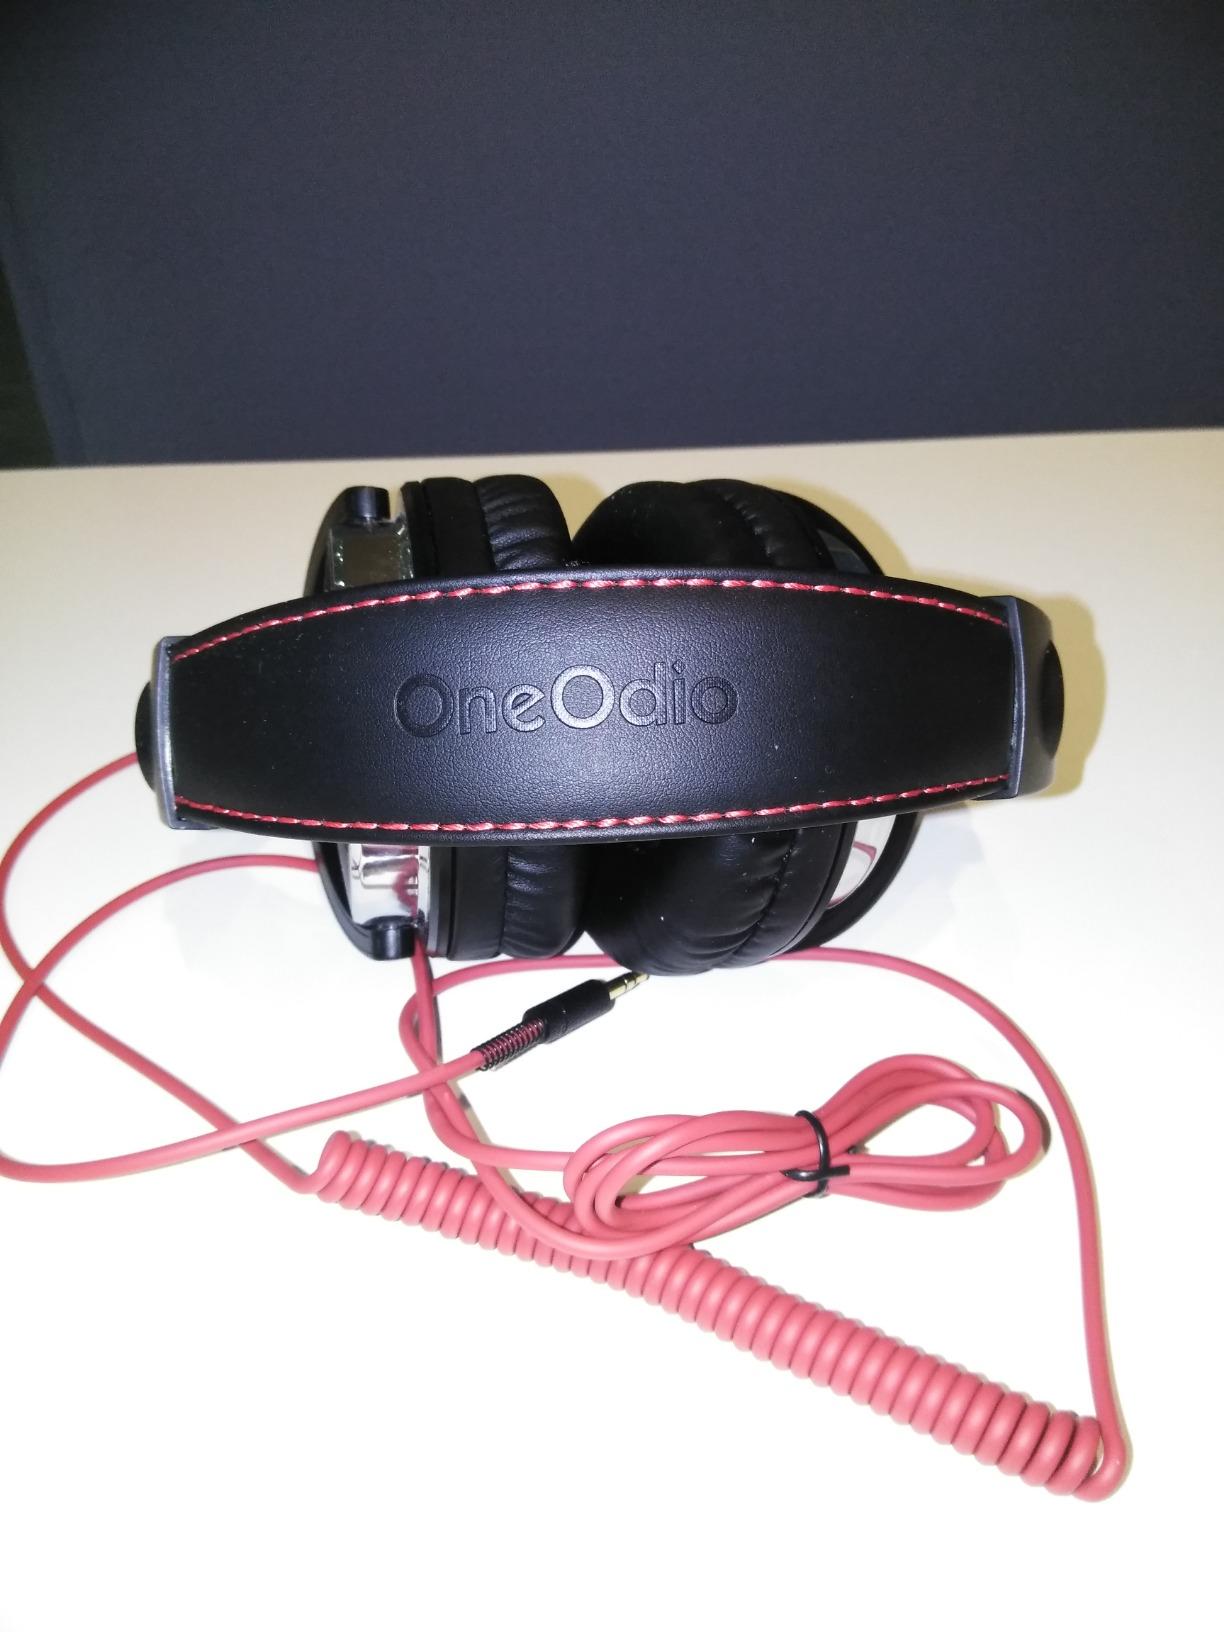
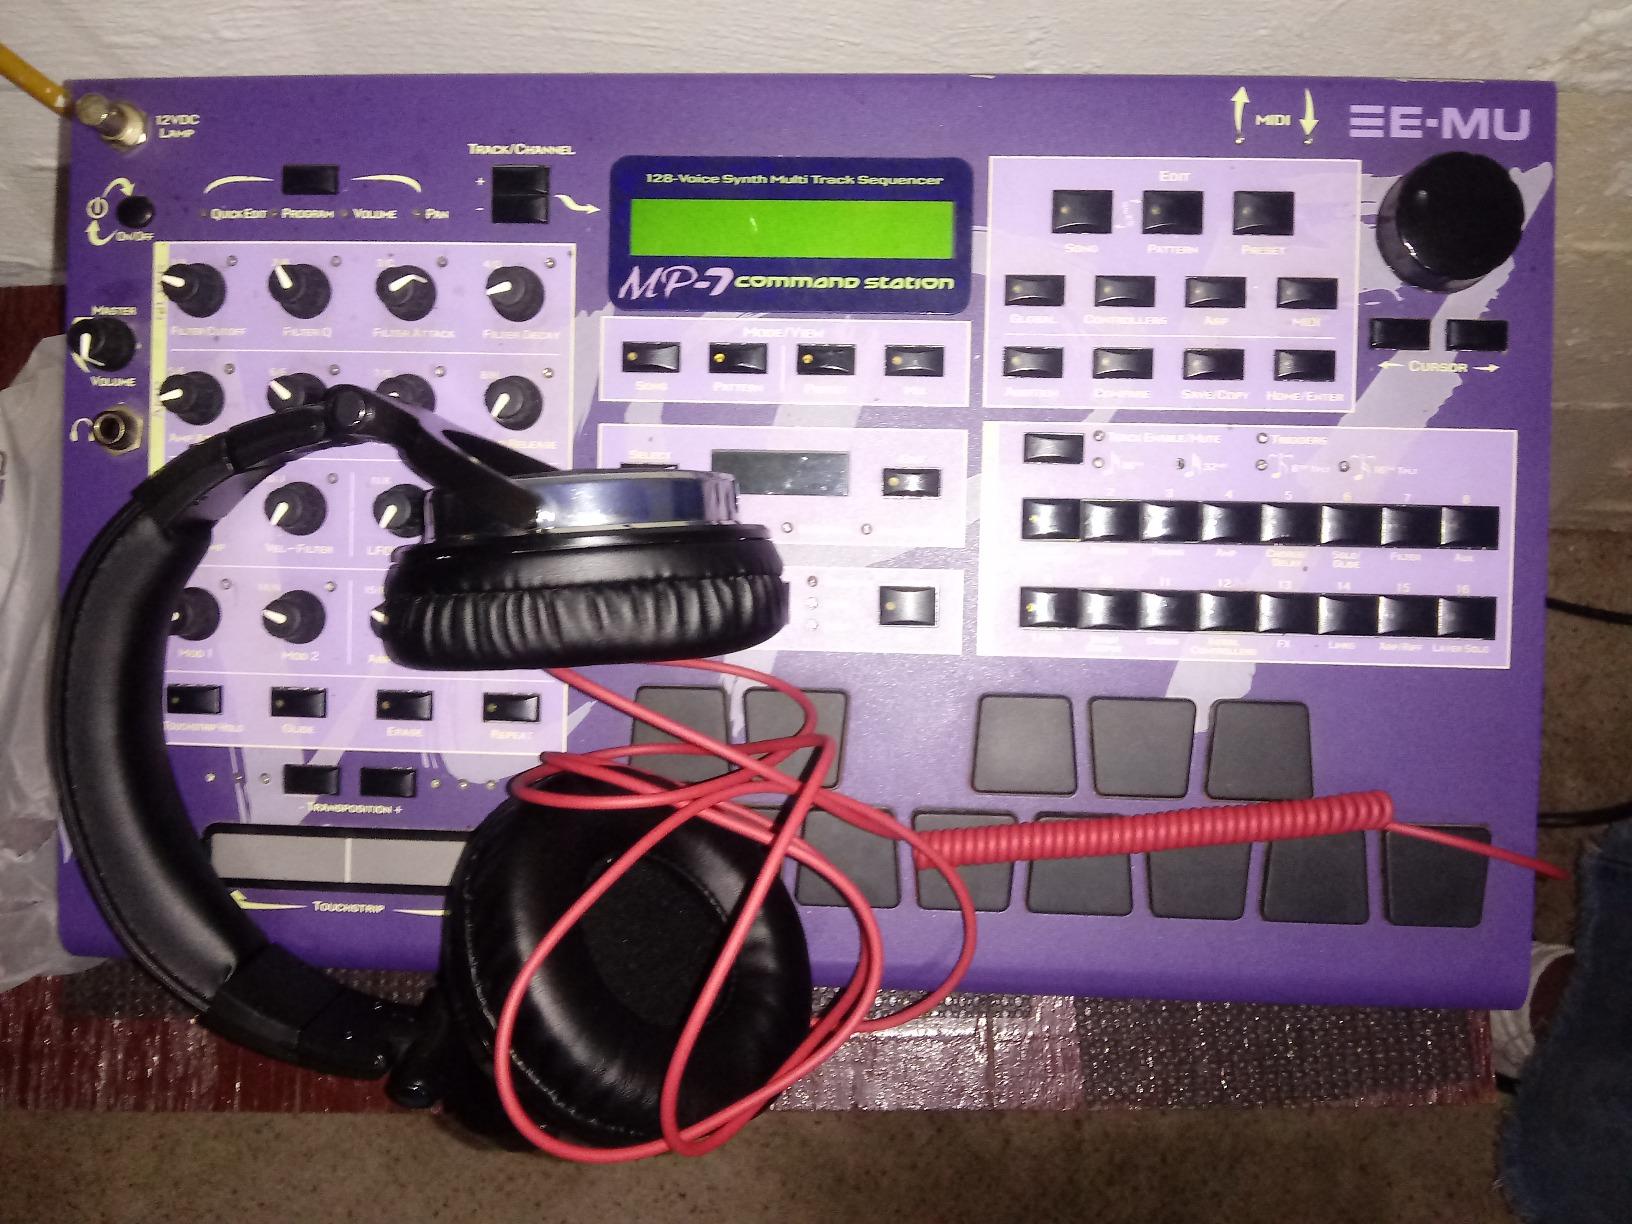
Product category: headphones
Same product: yes